Red Guards (Finland)

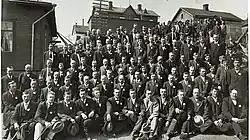
Worker's Militia in the Turku suburb of Maaria during the general strike of May 1917.

The Red Guards were re-established during the 1917 Russian Revolution as a result of disputes over law enforcement and the general turmoil in the Grand Duchy of Finland. After the February Revolution, the Russian-controlled police force lost its status in Finland. The role of law enforcement was first transferred to the Russian military, which turned it over to local labour organizations. The established unarmed units were temporary and had no further revolutionary goals.